Lê dynasty

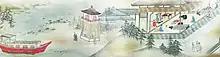
Japanese merchant pay tribute to prince Nguyễn Phúc Nguyên at Governor house of Quang Nam in Hội An, late 17th century

The stalemate between the Trịnh and the Nguyễn lords that began at the end of the 17th century did not, however, mark the beginning of a period of peace and prosperity. Instead the decades of continual warfare between the two families had left the ruists and peasantry in a weakened state, the victim of taxes levied to support the courts and their military adventures. Having to meet their tax obligations had forced many peasants off the land and facilitated the acquisition of large tracts by a few wealthy landowners, nobles, and scholar—officials. Because scholar—officials were exempted from having to pay a land tax, the more land they acquired, the greater was the burden that fell on those peasants who had been able to retain their land. In addition, the peasantry faced new taxes on staple items such as charcoal, salt, silk, and cinnamon, and on commercial activities such as fishing and mining. The disparate condition of the economy led to neglect of the extensive network of irrigation systems as well.